Chandra Wickramasinghe

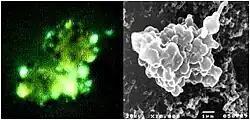
An image of a clump of microorganisms from 41 km fluorescing on application of a carbocyanine dye (indicating viability) is shown in the left panel, and scanning electron microscope image of a similar clump is shown on the right panel.

On 20 January 2001 the Indian Space Research Organisation (ISRO) conducted a balloon flight from Hyderabad, India to collect stratospheric dust from a height of 41 km (135,000 ft) with a view to testing for the presence of living cells. The collaborators on this project included a team of UK scientists led by Wickramasinghe. In a paper presented at a SPIE conference in San Diego in 2002 the detection of evidence for viable microorganisms from 41 km above the Earth's surface was presented. However, the experiment did not present evidence as to whether the findings are incoming microbes from space rather than microbes carried up to 41 km from the surface of the Earth.